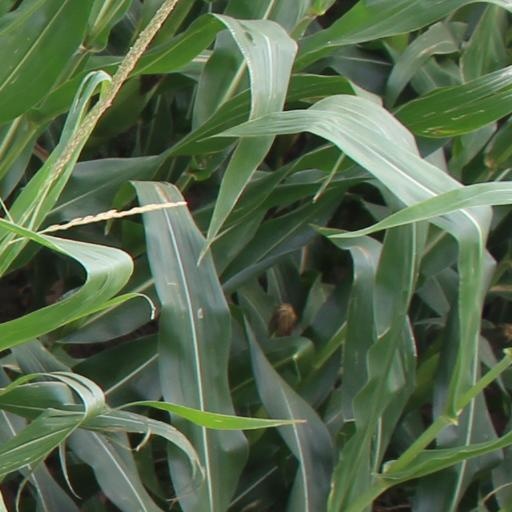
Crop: maize; corn